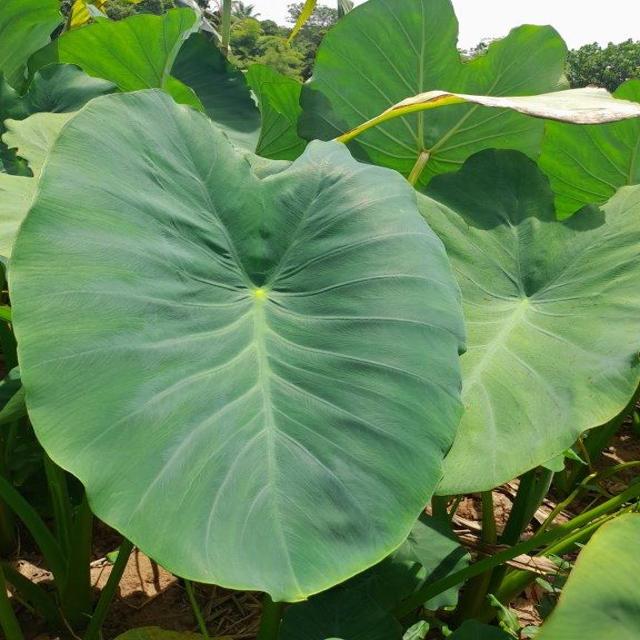
Label: Healthy